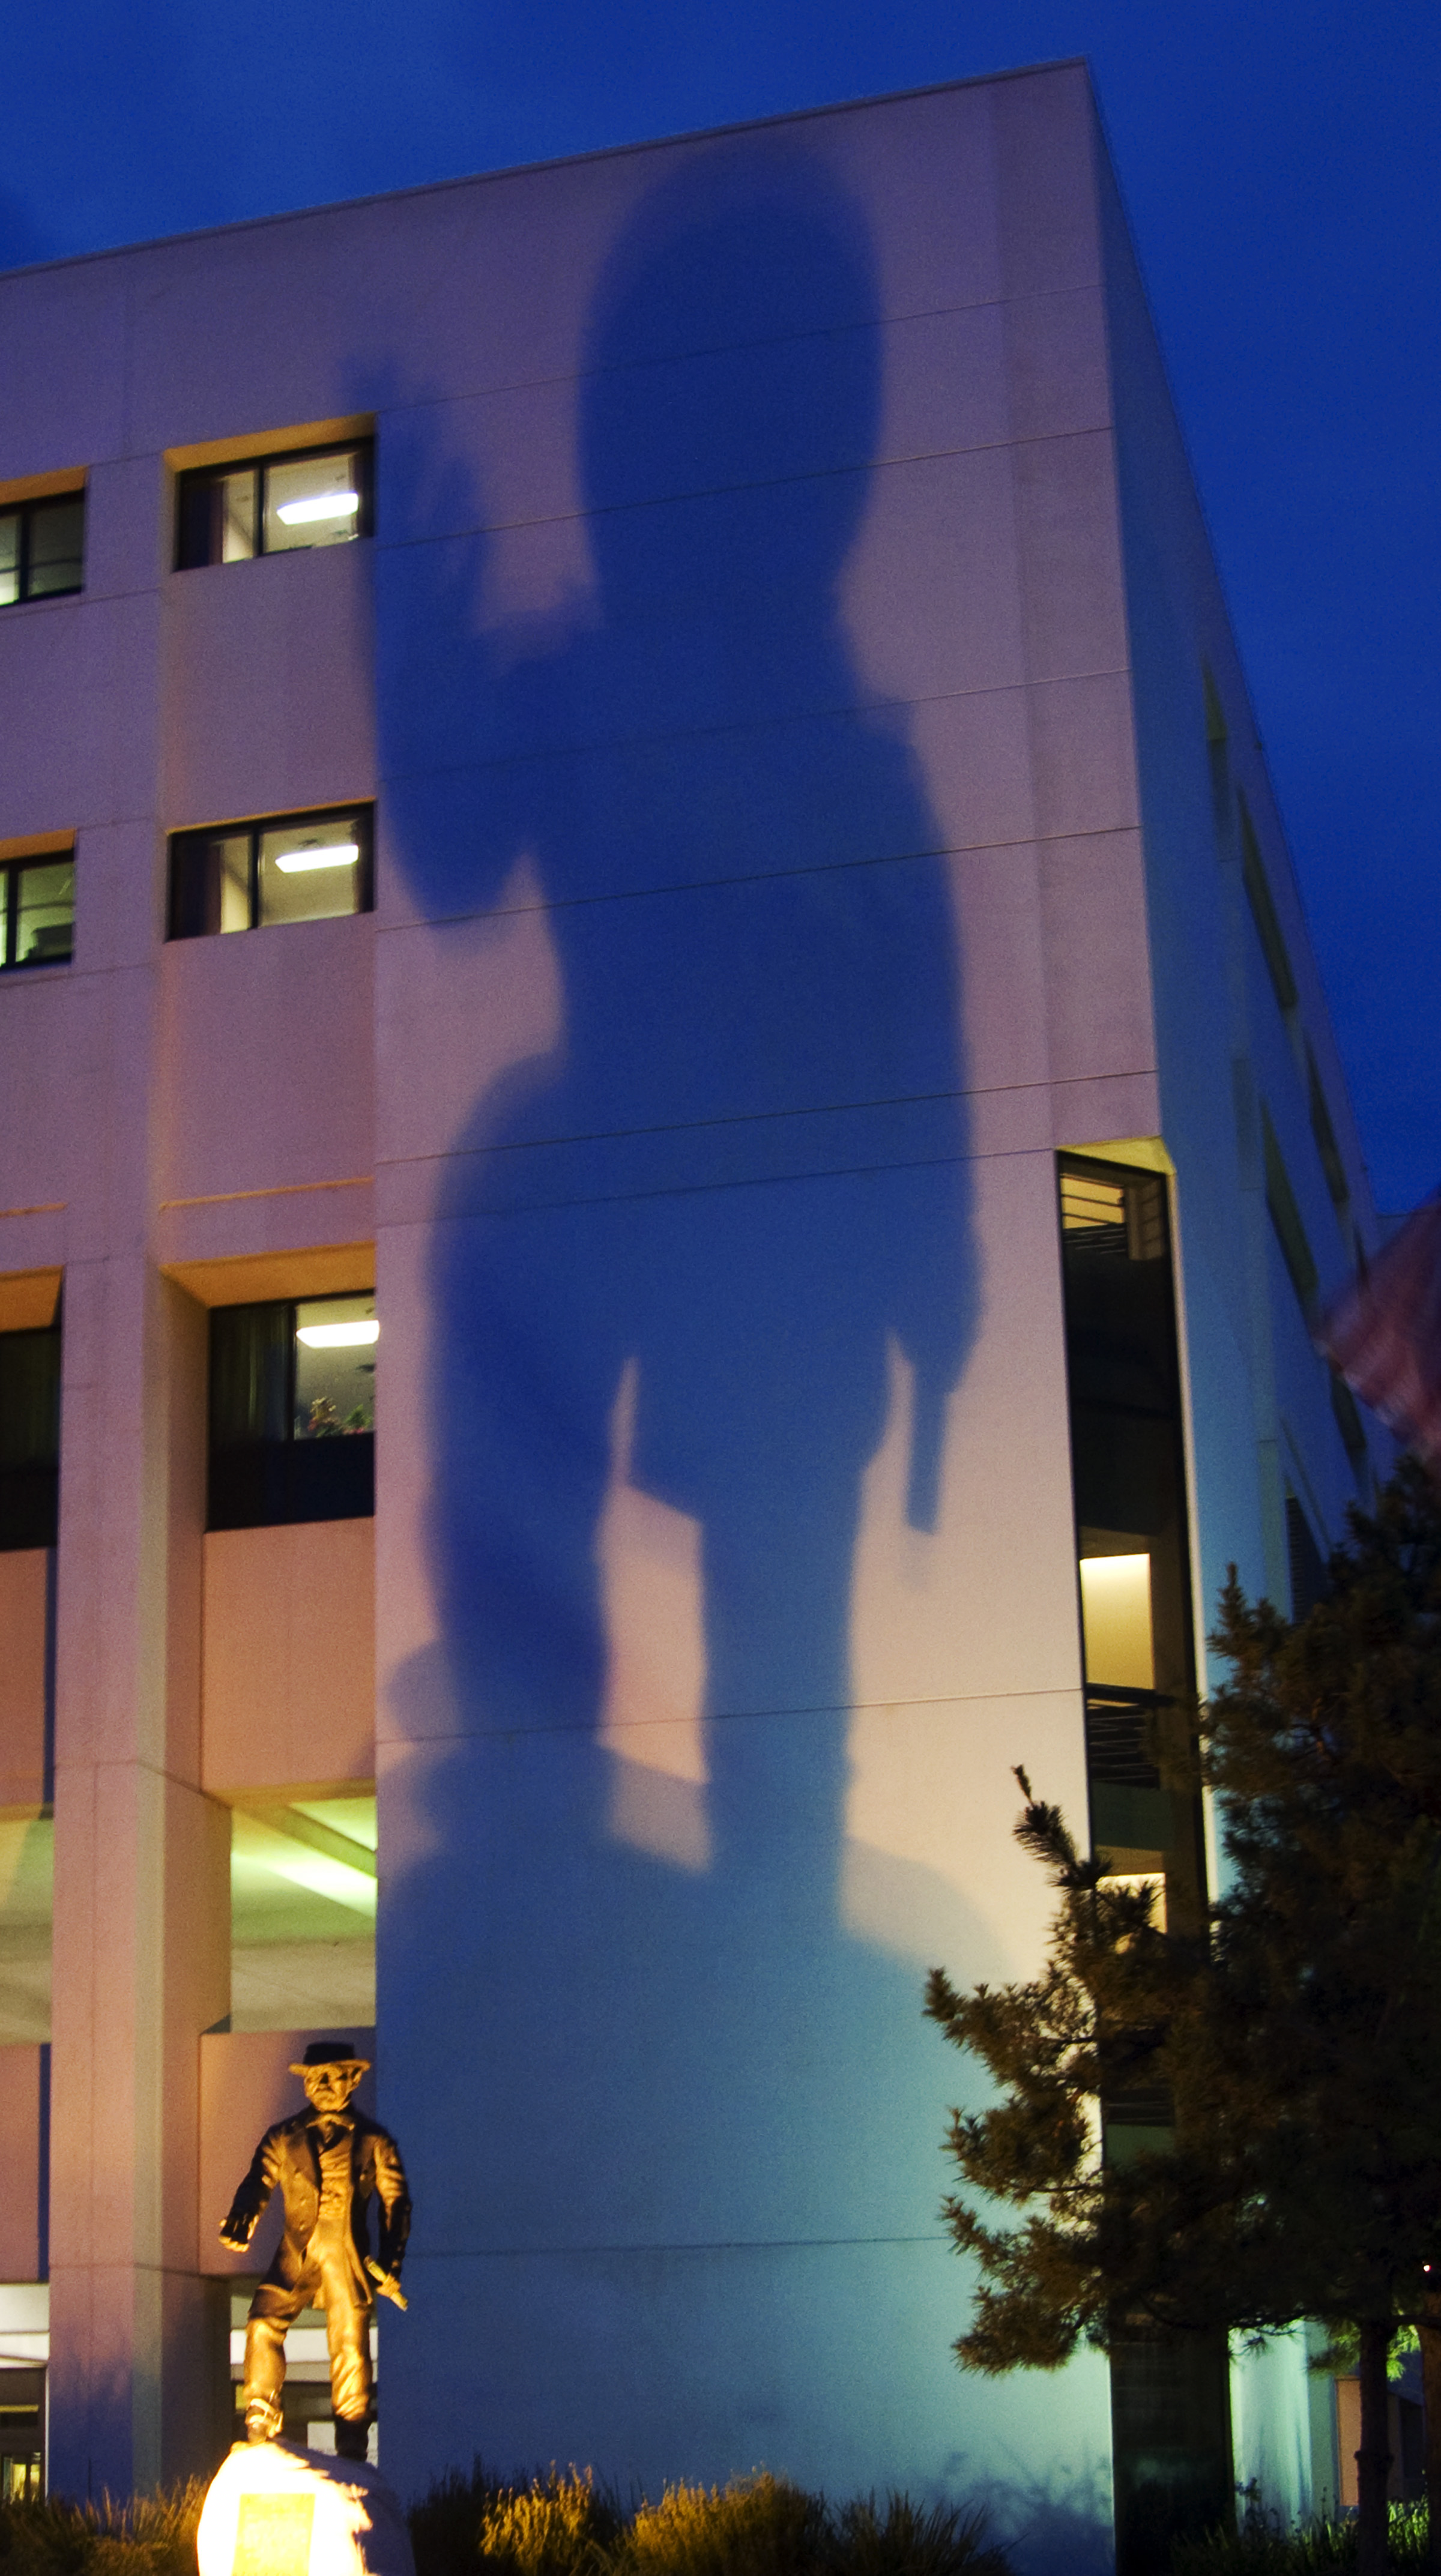
light, night, city, skyscraper, downtown, evening, reflection, color, landmark, blue, lighting, sacramento, johnsutter, suttermedicalcenter